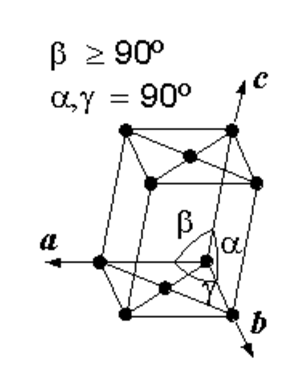
Krystalstruktur / Klassifikation efter symmetriforhold
Monoklin, endecentreret
Indenfor mineralogi og krystallografi er en krystalstruktur en unik måde at arrangere atomerne i et krystal. Et krystal består at et stort antal enhedsceller, som er ens grupper af atomer, der gentages med regelmæssige mellemrum i alle tre dimensioner, efter et regelmæssigt "mønster" kaldet et rumgitter.